Carlo Stelluti

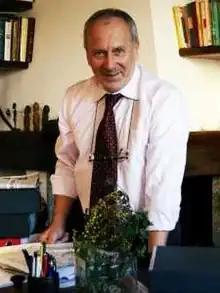
Stelluti in 2017

Carlo Giuseppe Stelluti (2 June 1944 – 1 March 2023) was an Italian trade unionist and politician. A member of the Democrats of the Left, he served in the Chamber of Deputies from 1996 to 2001.